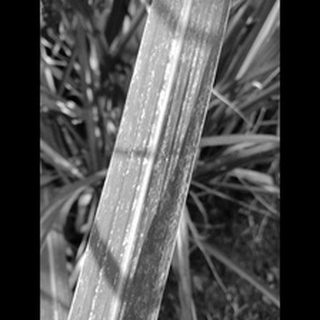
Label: sugarcane_rust